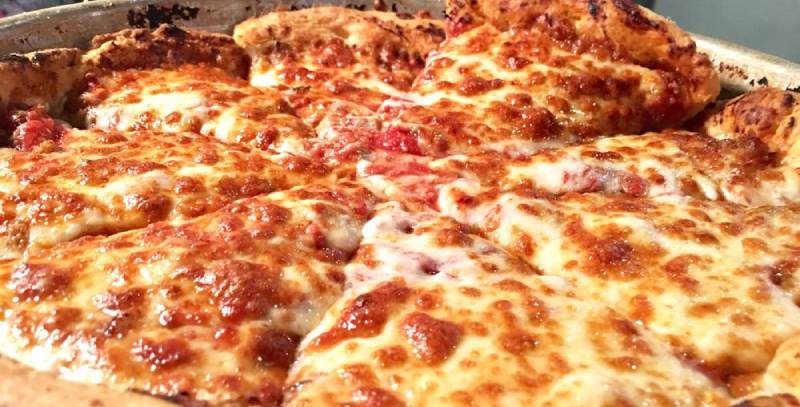
Dish: pizza